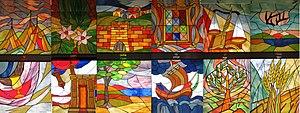
Vitraux de la synagogue du village moderne de Shilo (certains diront de la ""colonie"" de Shilo). Ils représentent les symboles des 12 tribus d'Israël. Elles sont ici placées dans le désordre